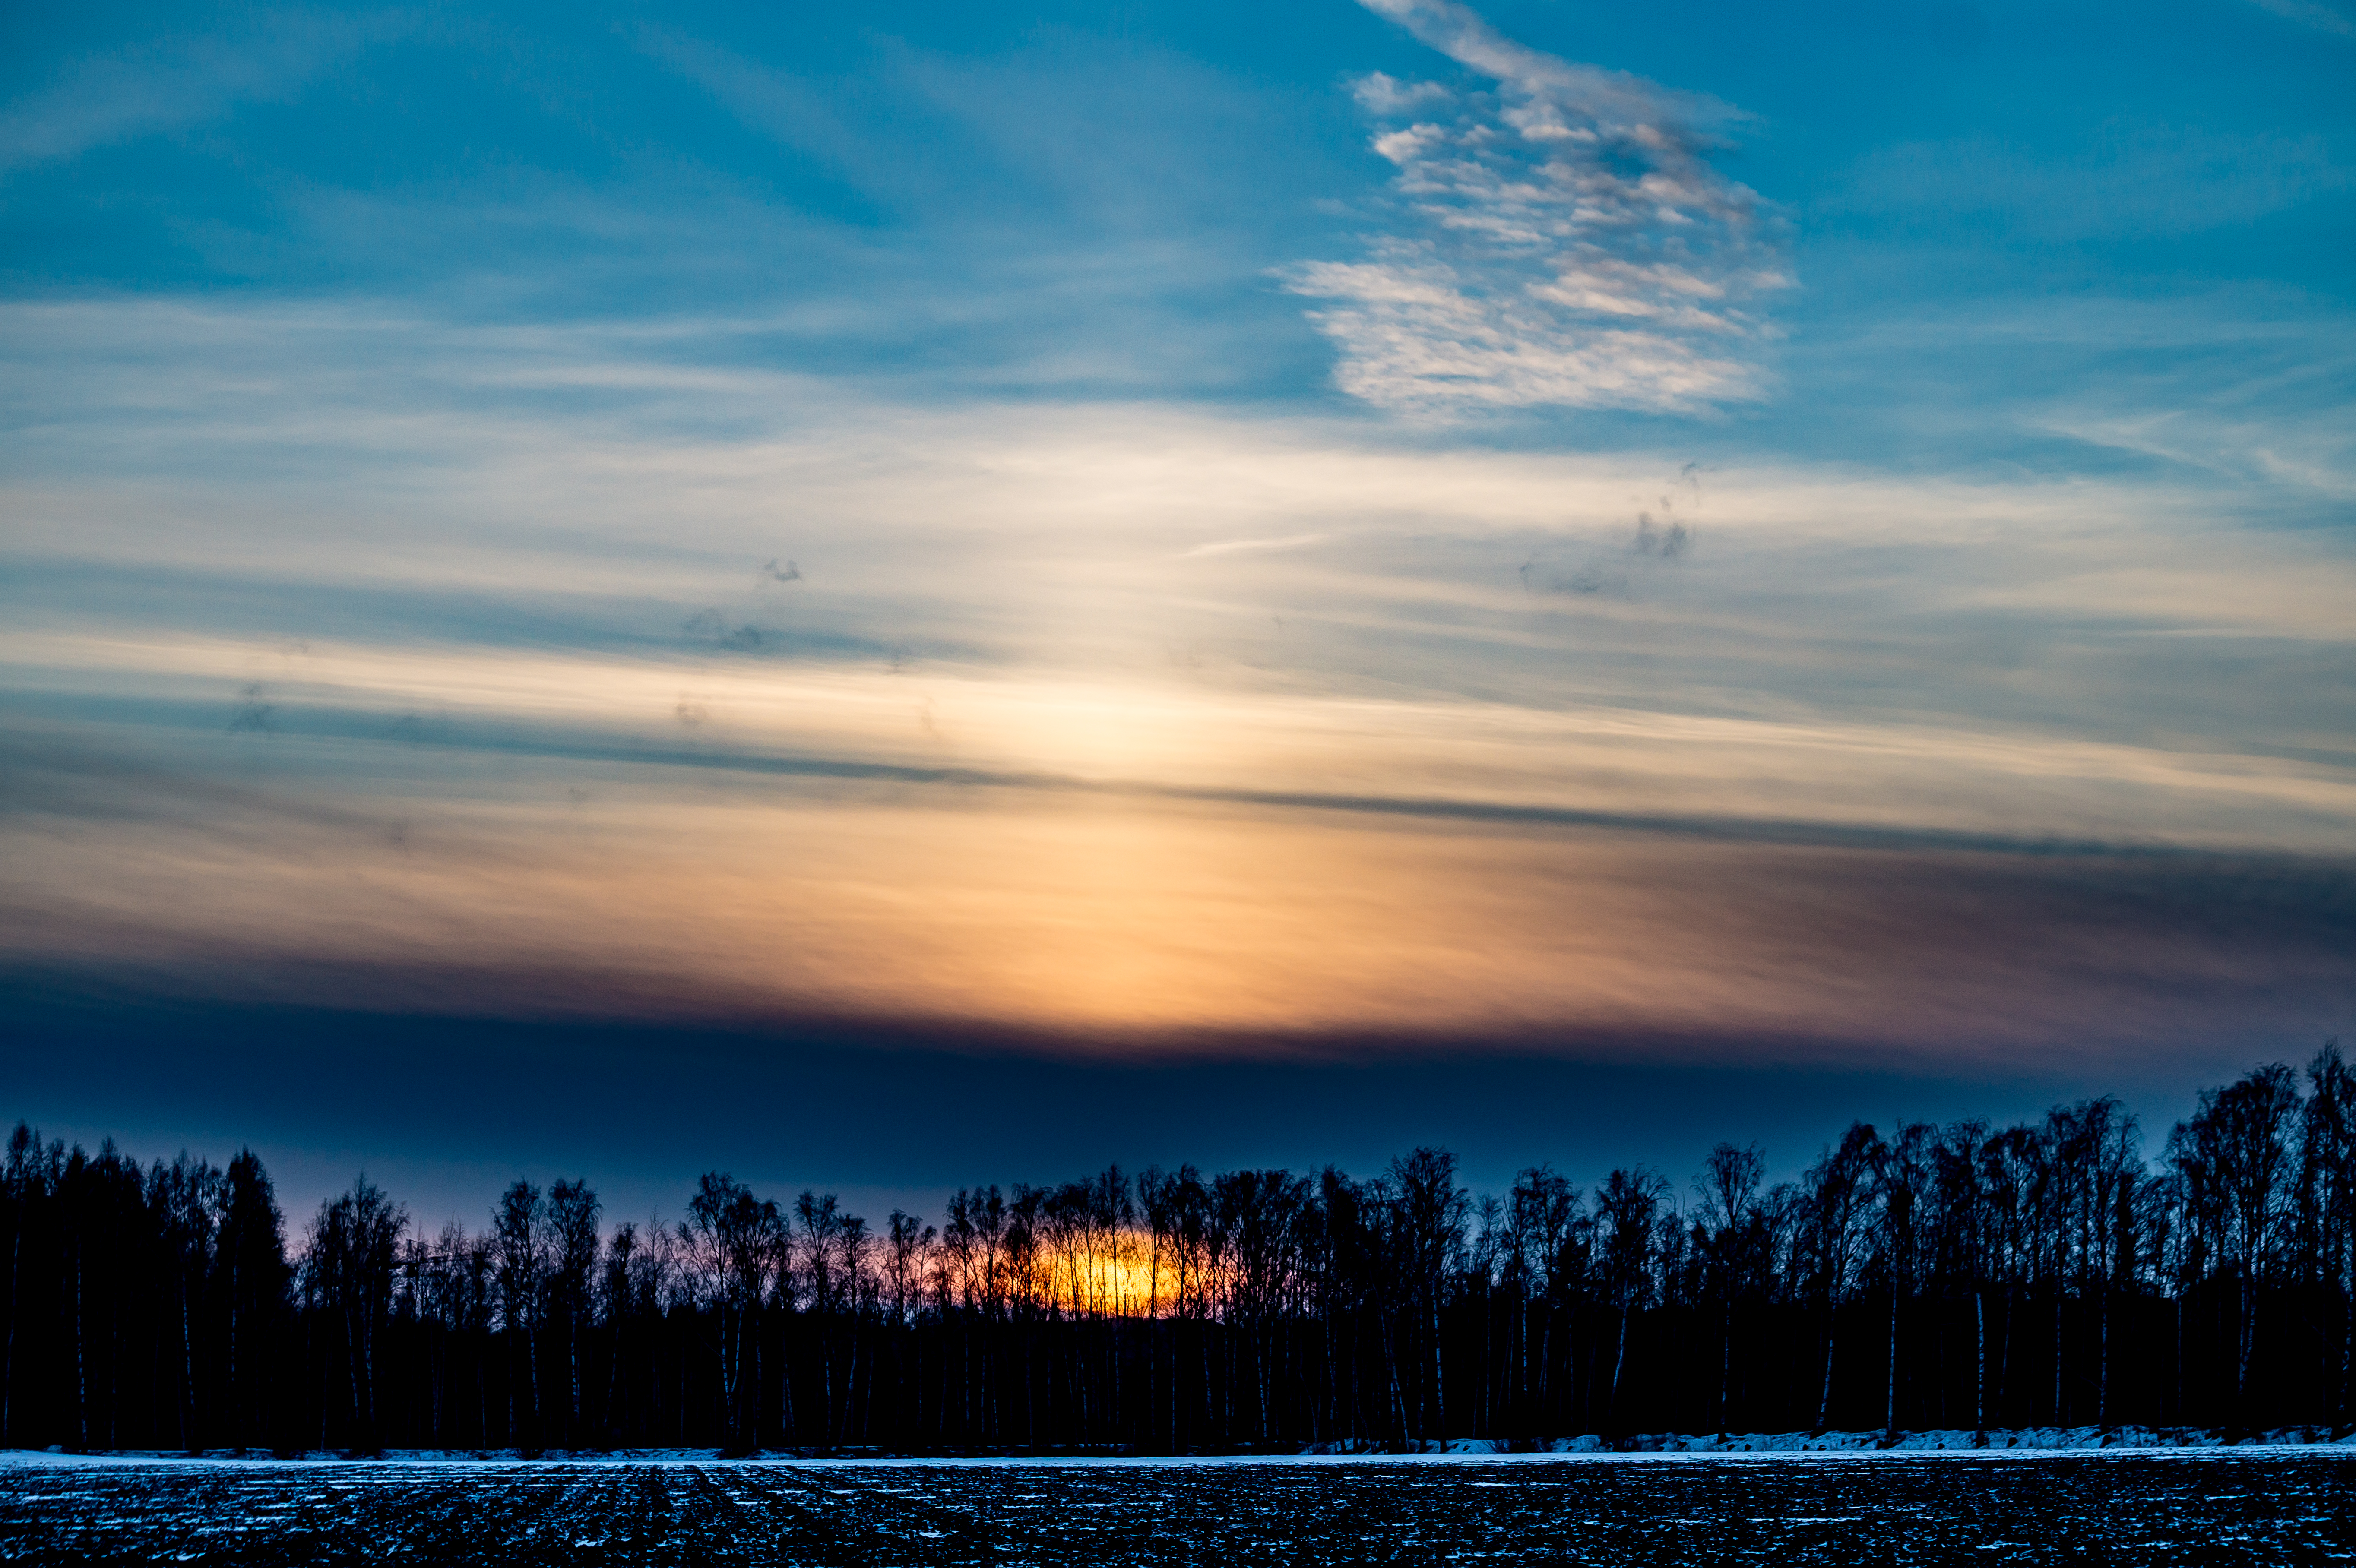
nature, horizon, mountain, snow, winter, cloud, sky, sunrise, sunset, field, sunlight, morning, dawn, atmosphere, dusk, evening, reflection, canon, trees, clouds, is, sony, finland, helsinki, 55250mm, viikki, ilce3000, efs, f456, afterglow